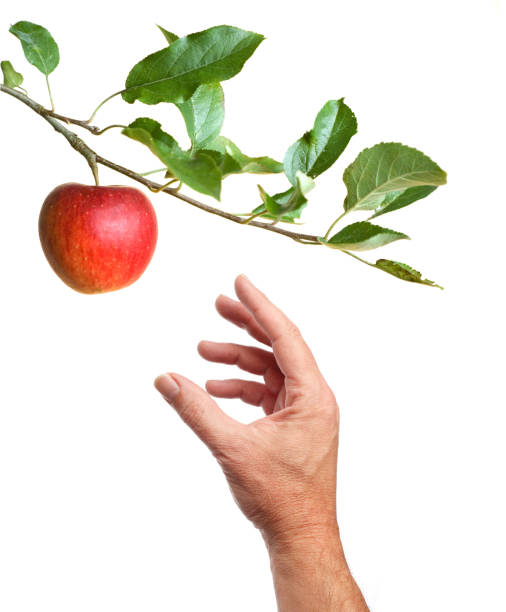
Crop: apple
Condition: healthy